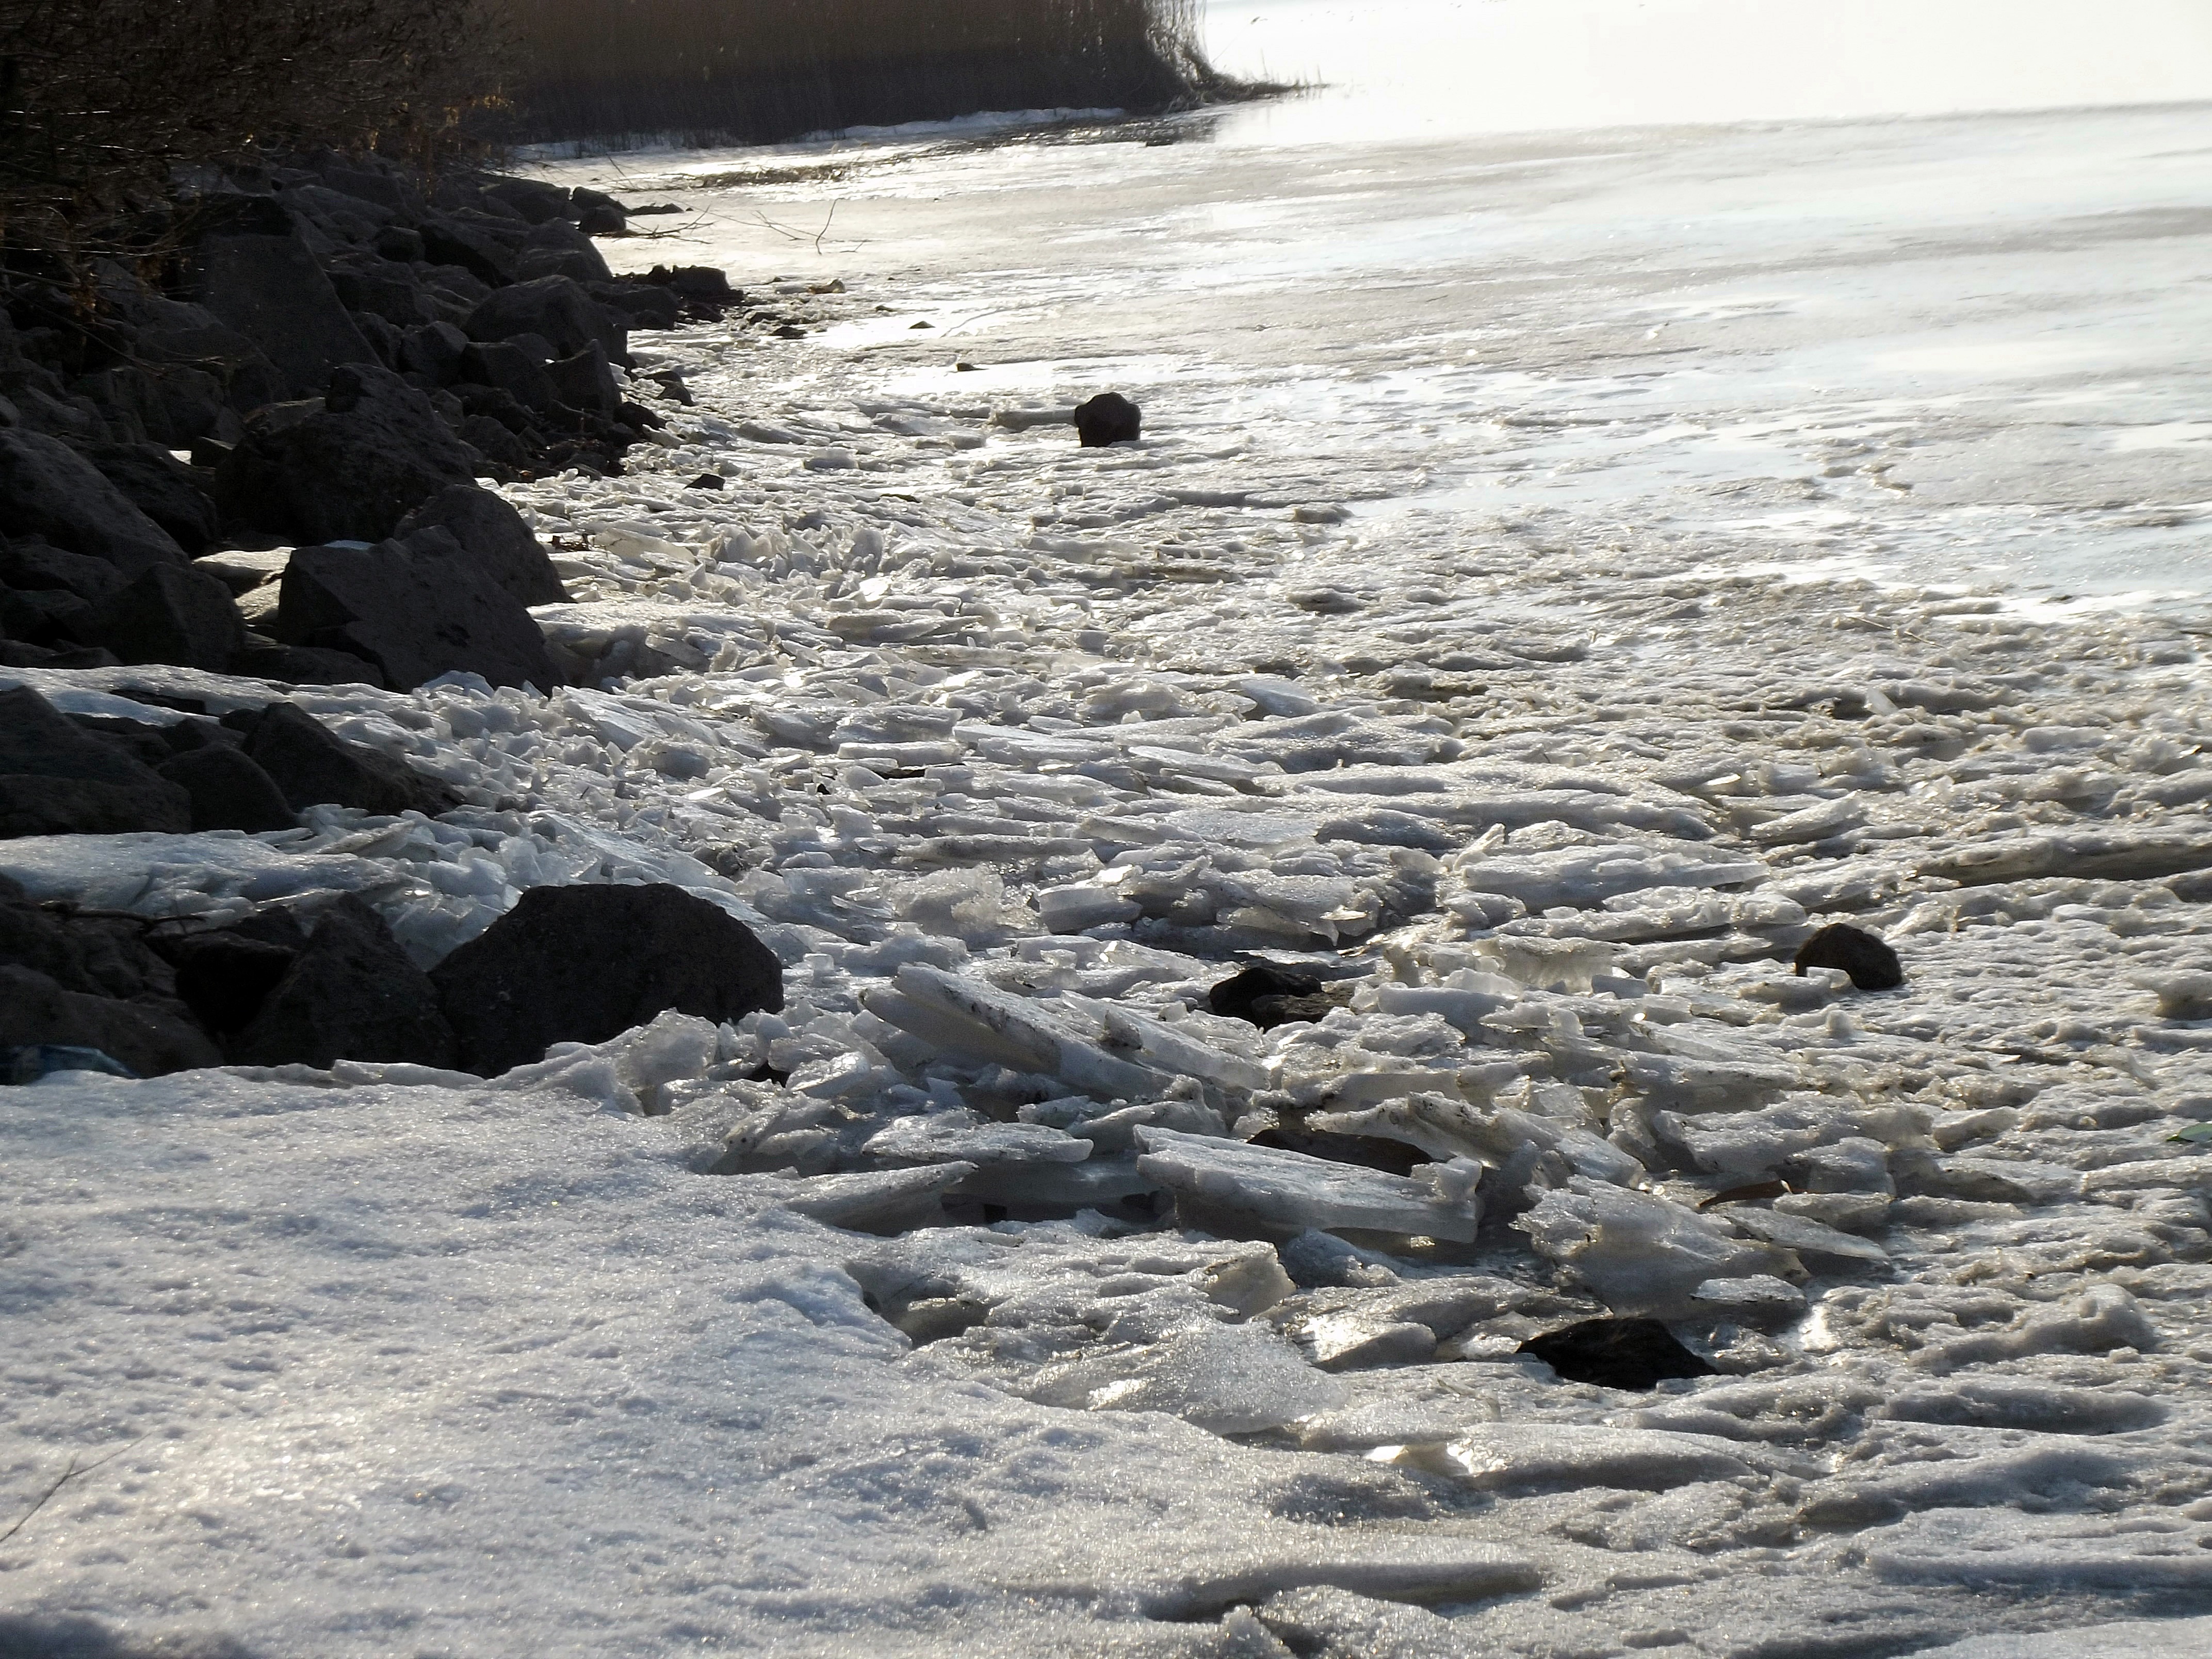
beach, sea, coast, water, rock, ocean, snow, winter, shore, wave, lake, frost, river, ice, rapid, body of water, wind wave, abadszalok